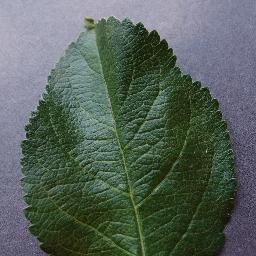
Label: Apple___healthy